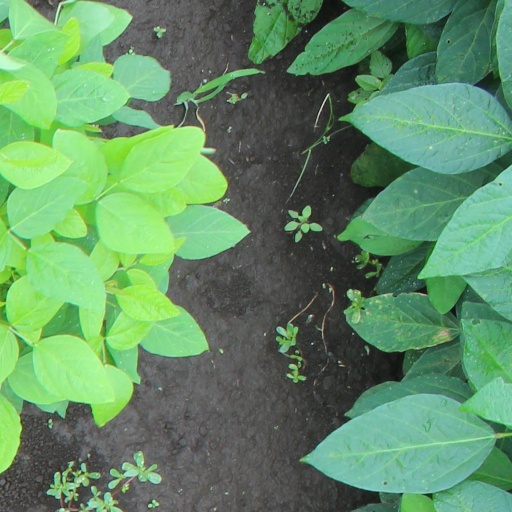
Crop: soybean